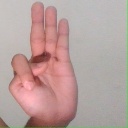
अक्षर: भ